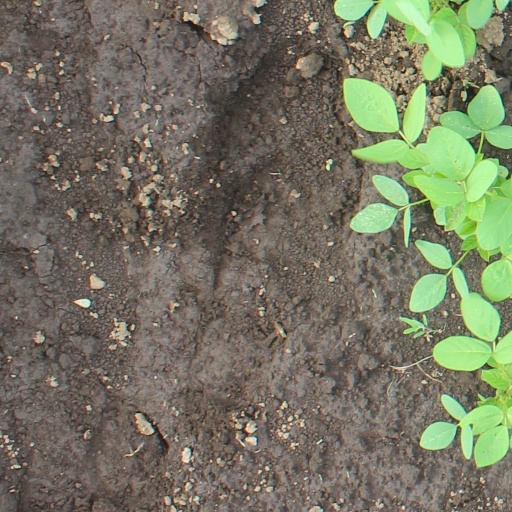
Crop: soybean